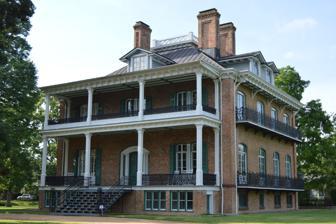
Building: Wessington House
Country: United States of America
Year built: 1851
Historic house in North Carolina, United States United States historic place Wessington House U.S. National Register of Historic Places Front and eastern side Show map of North Carolina Show map of the United States Location 120 W. King St., Edenton, North Carolina Coordinates 36°3′27″N 76°36′37″W / 36.05750°N 76.61028°W / 36.05750; -76.61028 Area 0.8 acres (0.32 ha) Built c. 1851 ( 1851 ) NRHP reference No. 73001317 Added to NRHP March 20, 1973 Wessington House is a historic home located at Edenton , Chowan County, North Carolina . It was built about 1851, and is a 3-story house with a full English basement, brick dwelling with a center hall plan .  The front facade features a two-tiered full-length porch with elaborate iron railings and balustrade . It was listed on the National Register of Historic Places in 1973. References